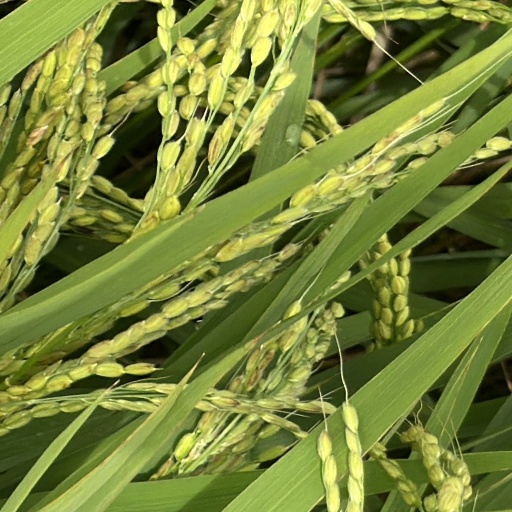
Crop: rice